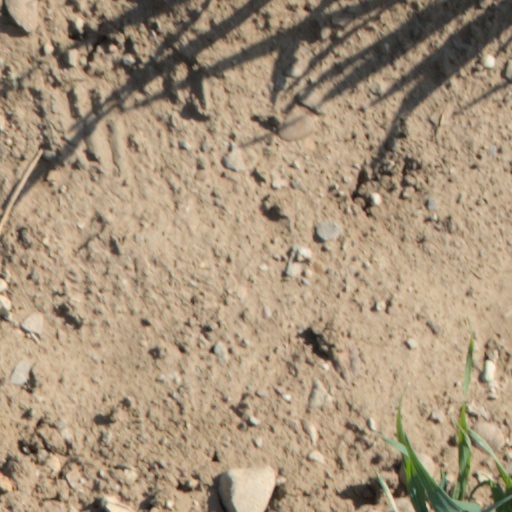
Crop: wheat